Rallycross

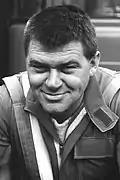
Dutch rallycross ace Jan de Rooy (1979)

The discipline was created for television, and first shown on 4 February 1967. ABC Weekend TV producer and ITV's "World of Sport" director, Robert Reed, had covered the RAC Rally of Great Britain for TV in November 1966 but had struggled to present it in a way that would appeal to mass audiences. His vision was "to combine the thrills of autocross with the ordeals of rallying, reducing seven days and 3,000 miles to seven minutes and one mile."